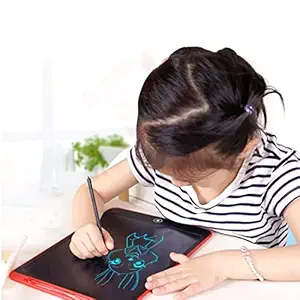
Zodo 8. 5 inch LCD E-Writer Electronic Writing Pad/Tablet Drawing Board (Paperless Memo Digital Tablet)
Category: Computers&Accessories
Price: 100 (list price: 499)
Rating: 3.5 (9,638 ratings)
About this product: Size: 8. 5 inch|Good grade